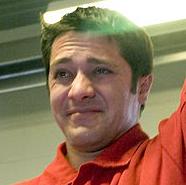
Age: 27